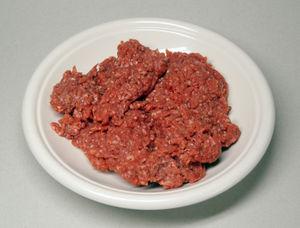
Le staphylocoque doré est l'espèce la plus pathogène du genre Staphylococcus. Elle est responsable d'intoxications alimentaires, d'infections localisées suppurées et, dans certains cas extrêmes, d'infections potentiellement mortelles. S. aureus se présente comme une coque en amas, Gram positif et catalase positif. Sa teneur en caroténoïdes lui confère une couleur dorée à l'origine de son nom.